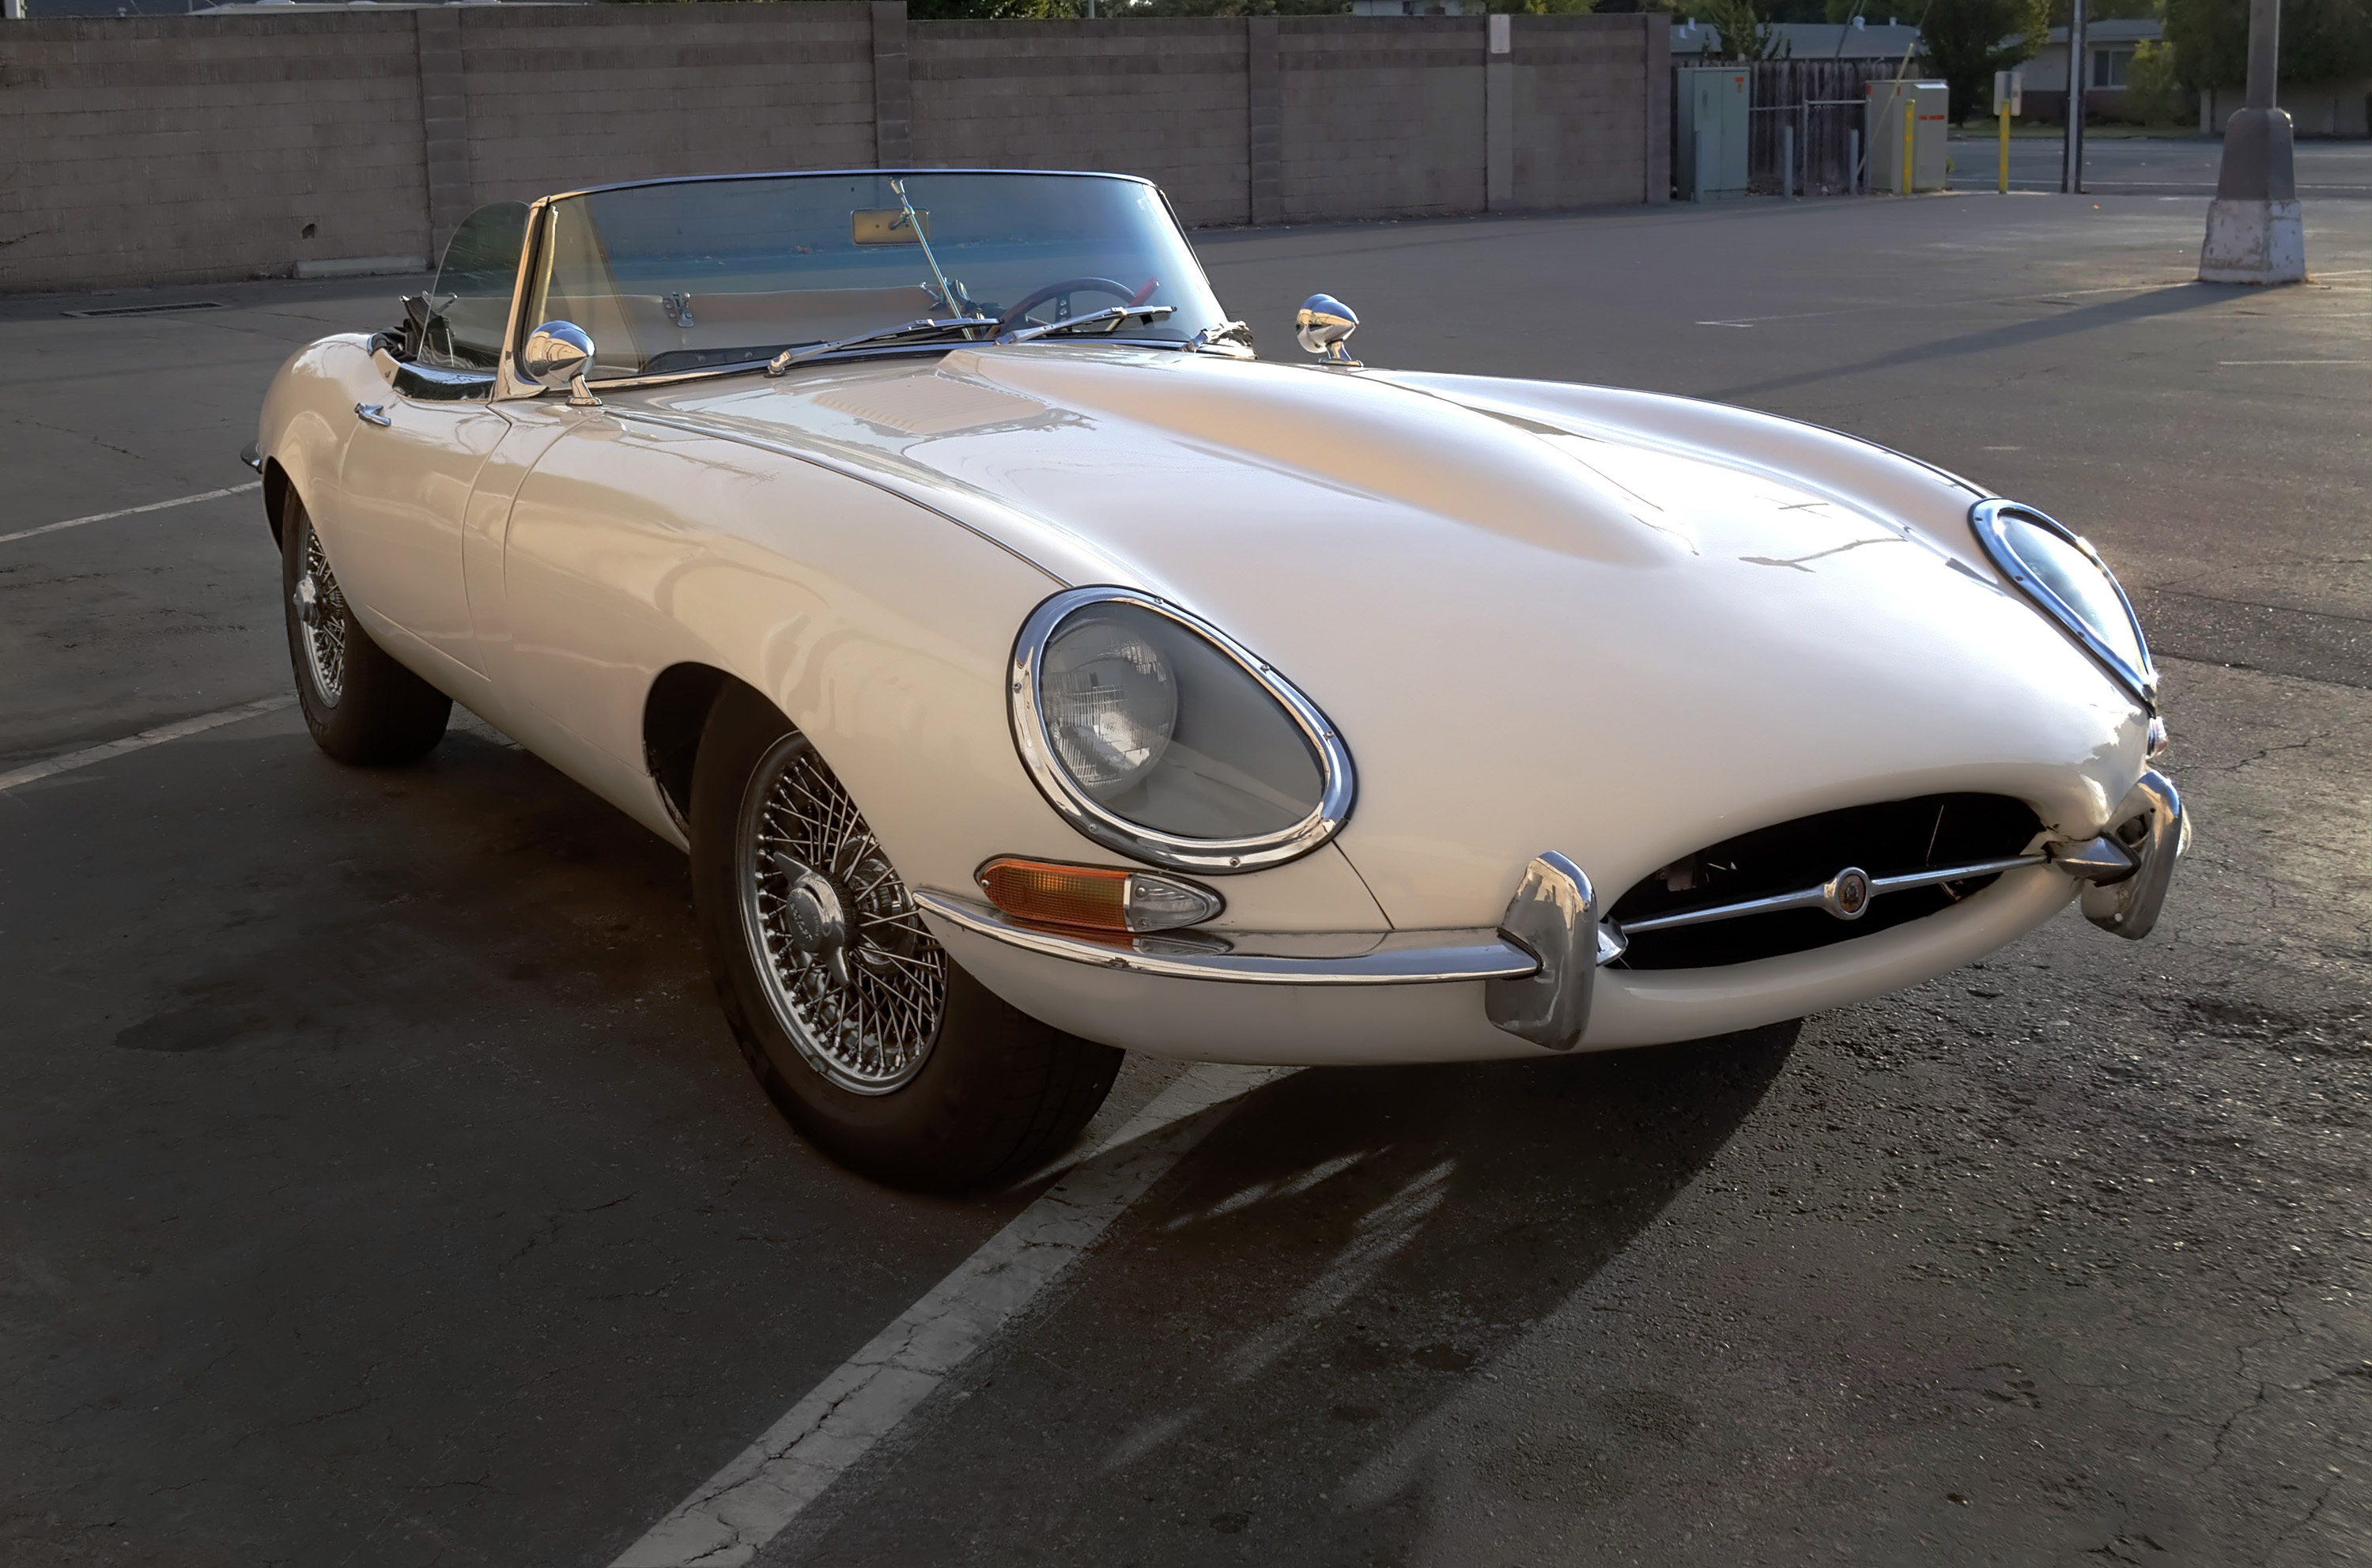
car, vehicle, sports car, hdr, jaguar, roadster, wirewheels, antique car, land vehicle, automobile make, automotive exterior, automotive design, luxury vehicle, performance car, jaguar e type